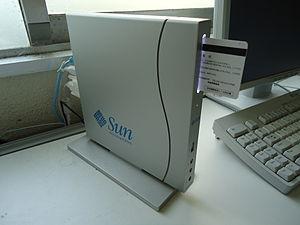
La Sun Ray est une station de type client léger créé pour le marché professionnel.